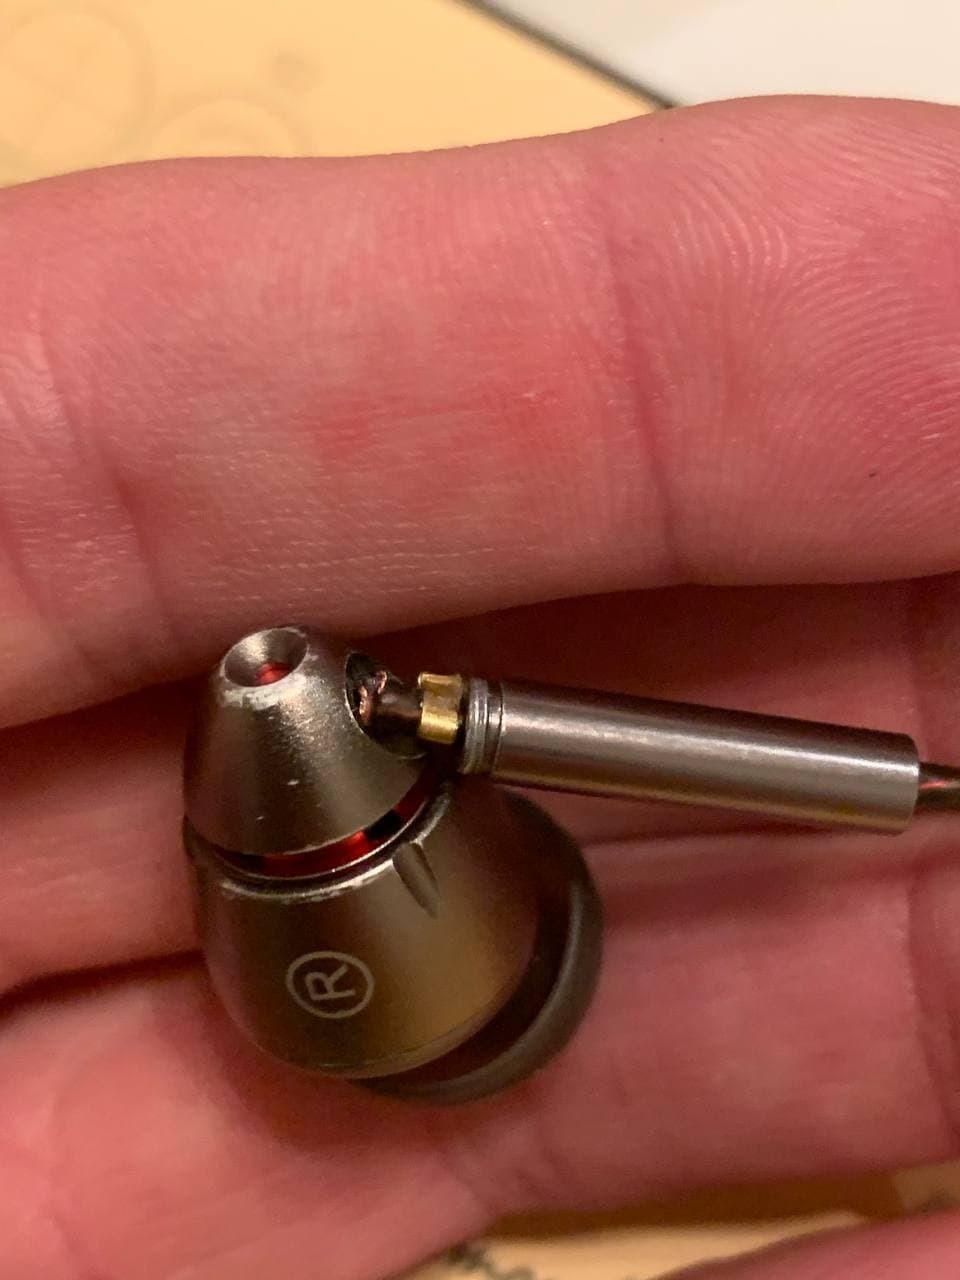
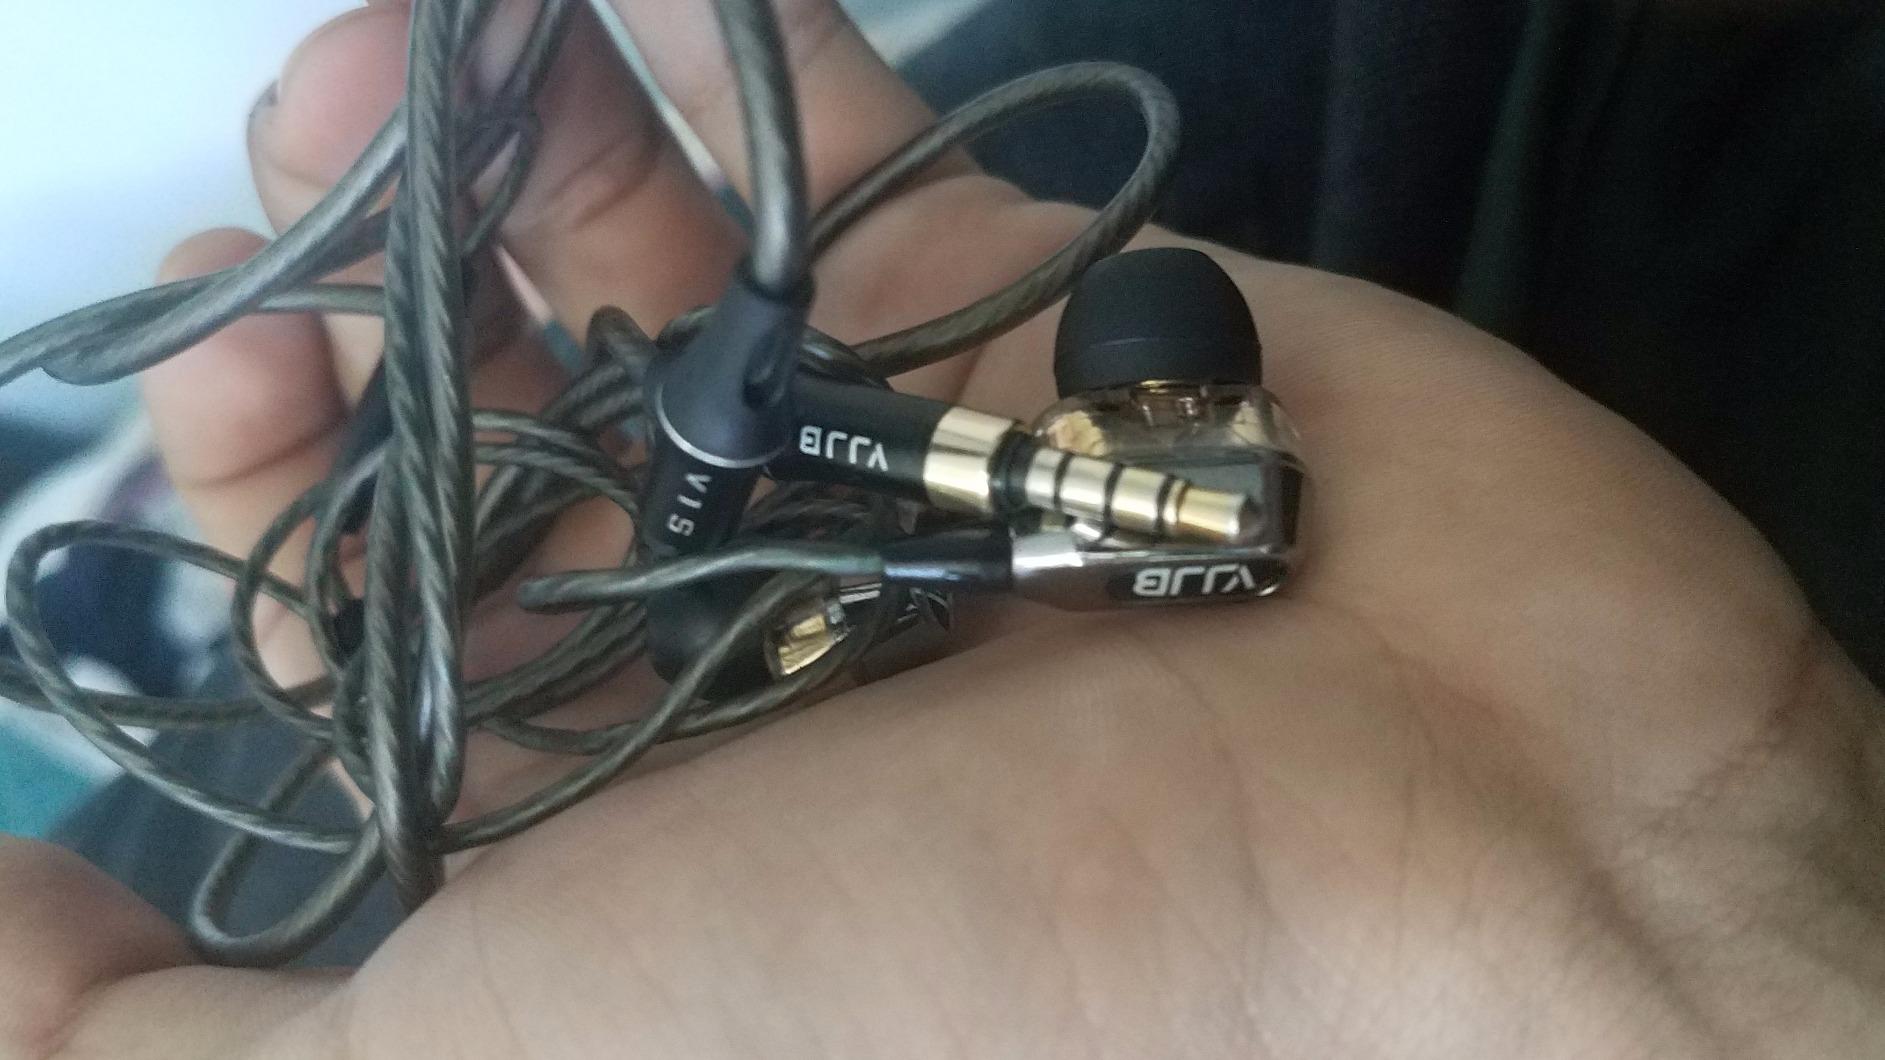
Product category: headphones
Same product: no